Marble Arch

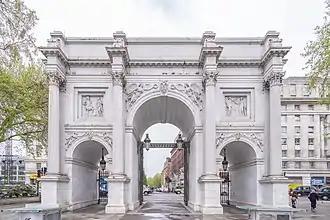
The arch with The Cumberland Hotel, Great Cumberland Place and the trees of Bryanston Square beyond, parts of the British Regency-architecture Portman Estate

The Marble Arch is a 19th-century white marble-faced triumphal arch in London, England. The structure was designed by John Nash in 1827 as the state entrance to the cour d'honneur of Buckingham Palace; it stood near the site of what is today the three-bayed, central projection of the palace containing the well-known balcony. In 1851, on the initiative of architect and urban planner Decimus Burton, a one-time pupil of John Nash, the arch was relocated to its current site, near the northeast corner of Hyde Park, so that expansion of Buckingham Palace could proceed.